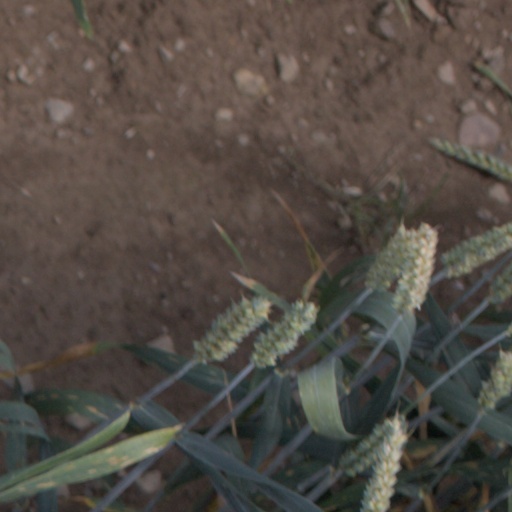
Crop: wheat